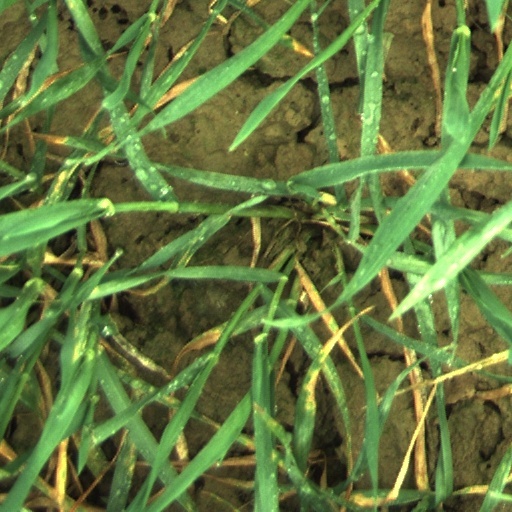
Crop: wheat